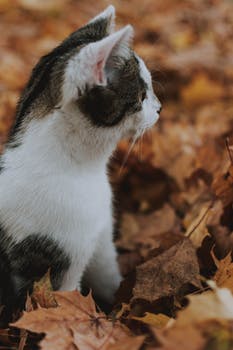
Label: No Watermark